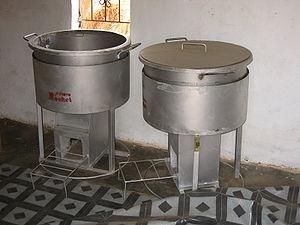
Le poêle de masse rocket est un type de foyer à bois performant. Il est appelé ainsi à cause du son qu'il produit en fonctionnant, semblable à celui d'une tuyère de fusée.